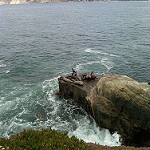
Label: sea